Ringette World Club Championship

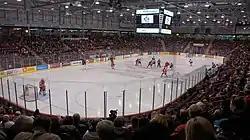
The Essar Centre (now GFL Memorial Gardens) where the first RWCC took place.

The Ringette World Club Championship (RWCC) was an international ringette competition organized by the International Ringette Federation (IRF). It featured the top teams from Canada's National Ringette League (NRL), Finland's (now called "SM Ringette"), and Sweden's Ringette Dam-SM. The World Club Championship was only held twice, the first time in 2008 and the last time in 2011.